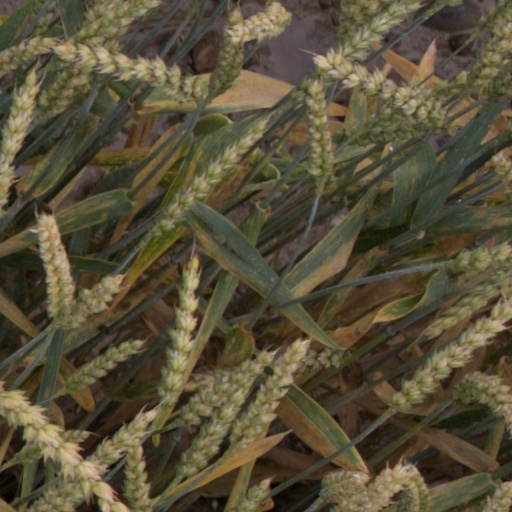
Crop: wheat